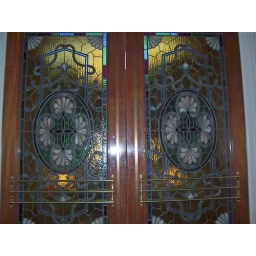
Beautiful stained glass doors greeting you at the Beaumont Hotel in Ouray Colorado May 2008